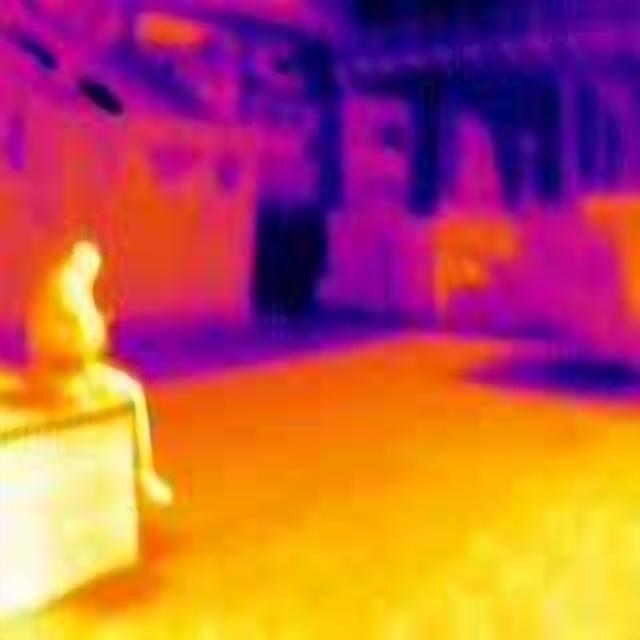
Detected objects:
label: person